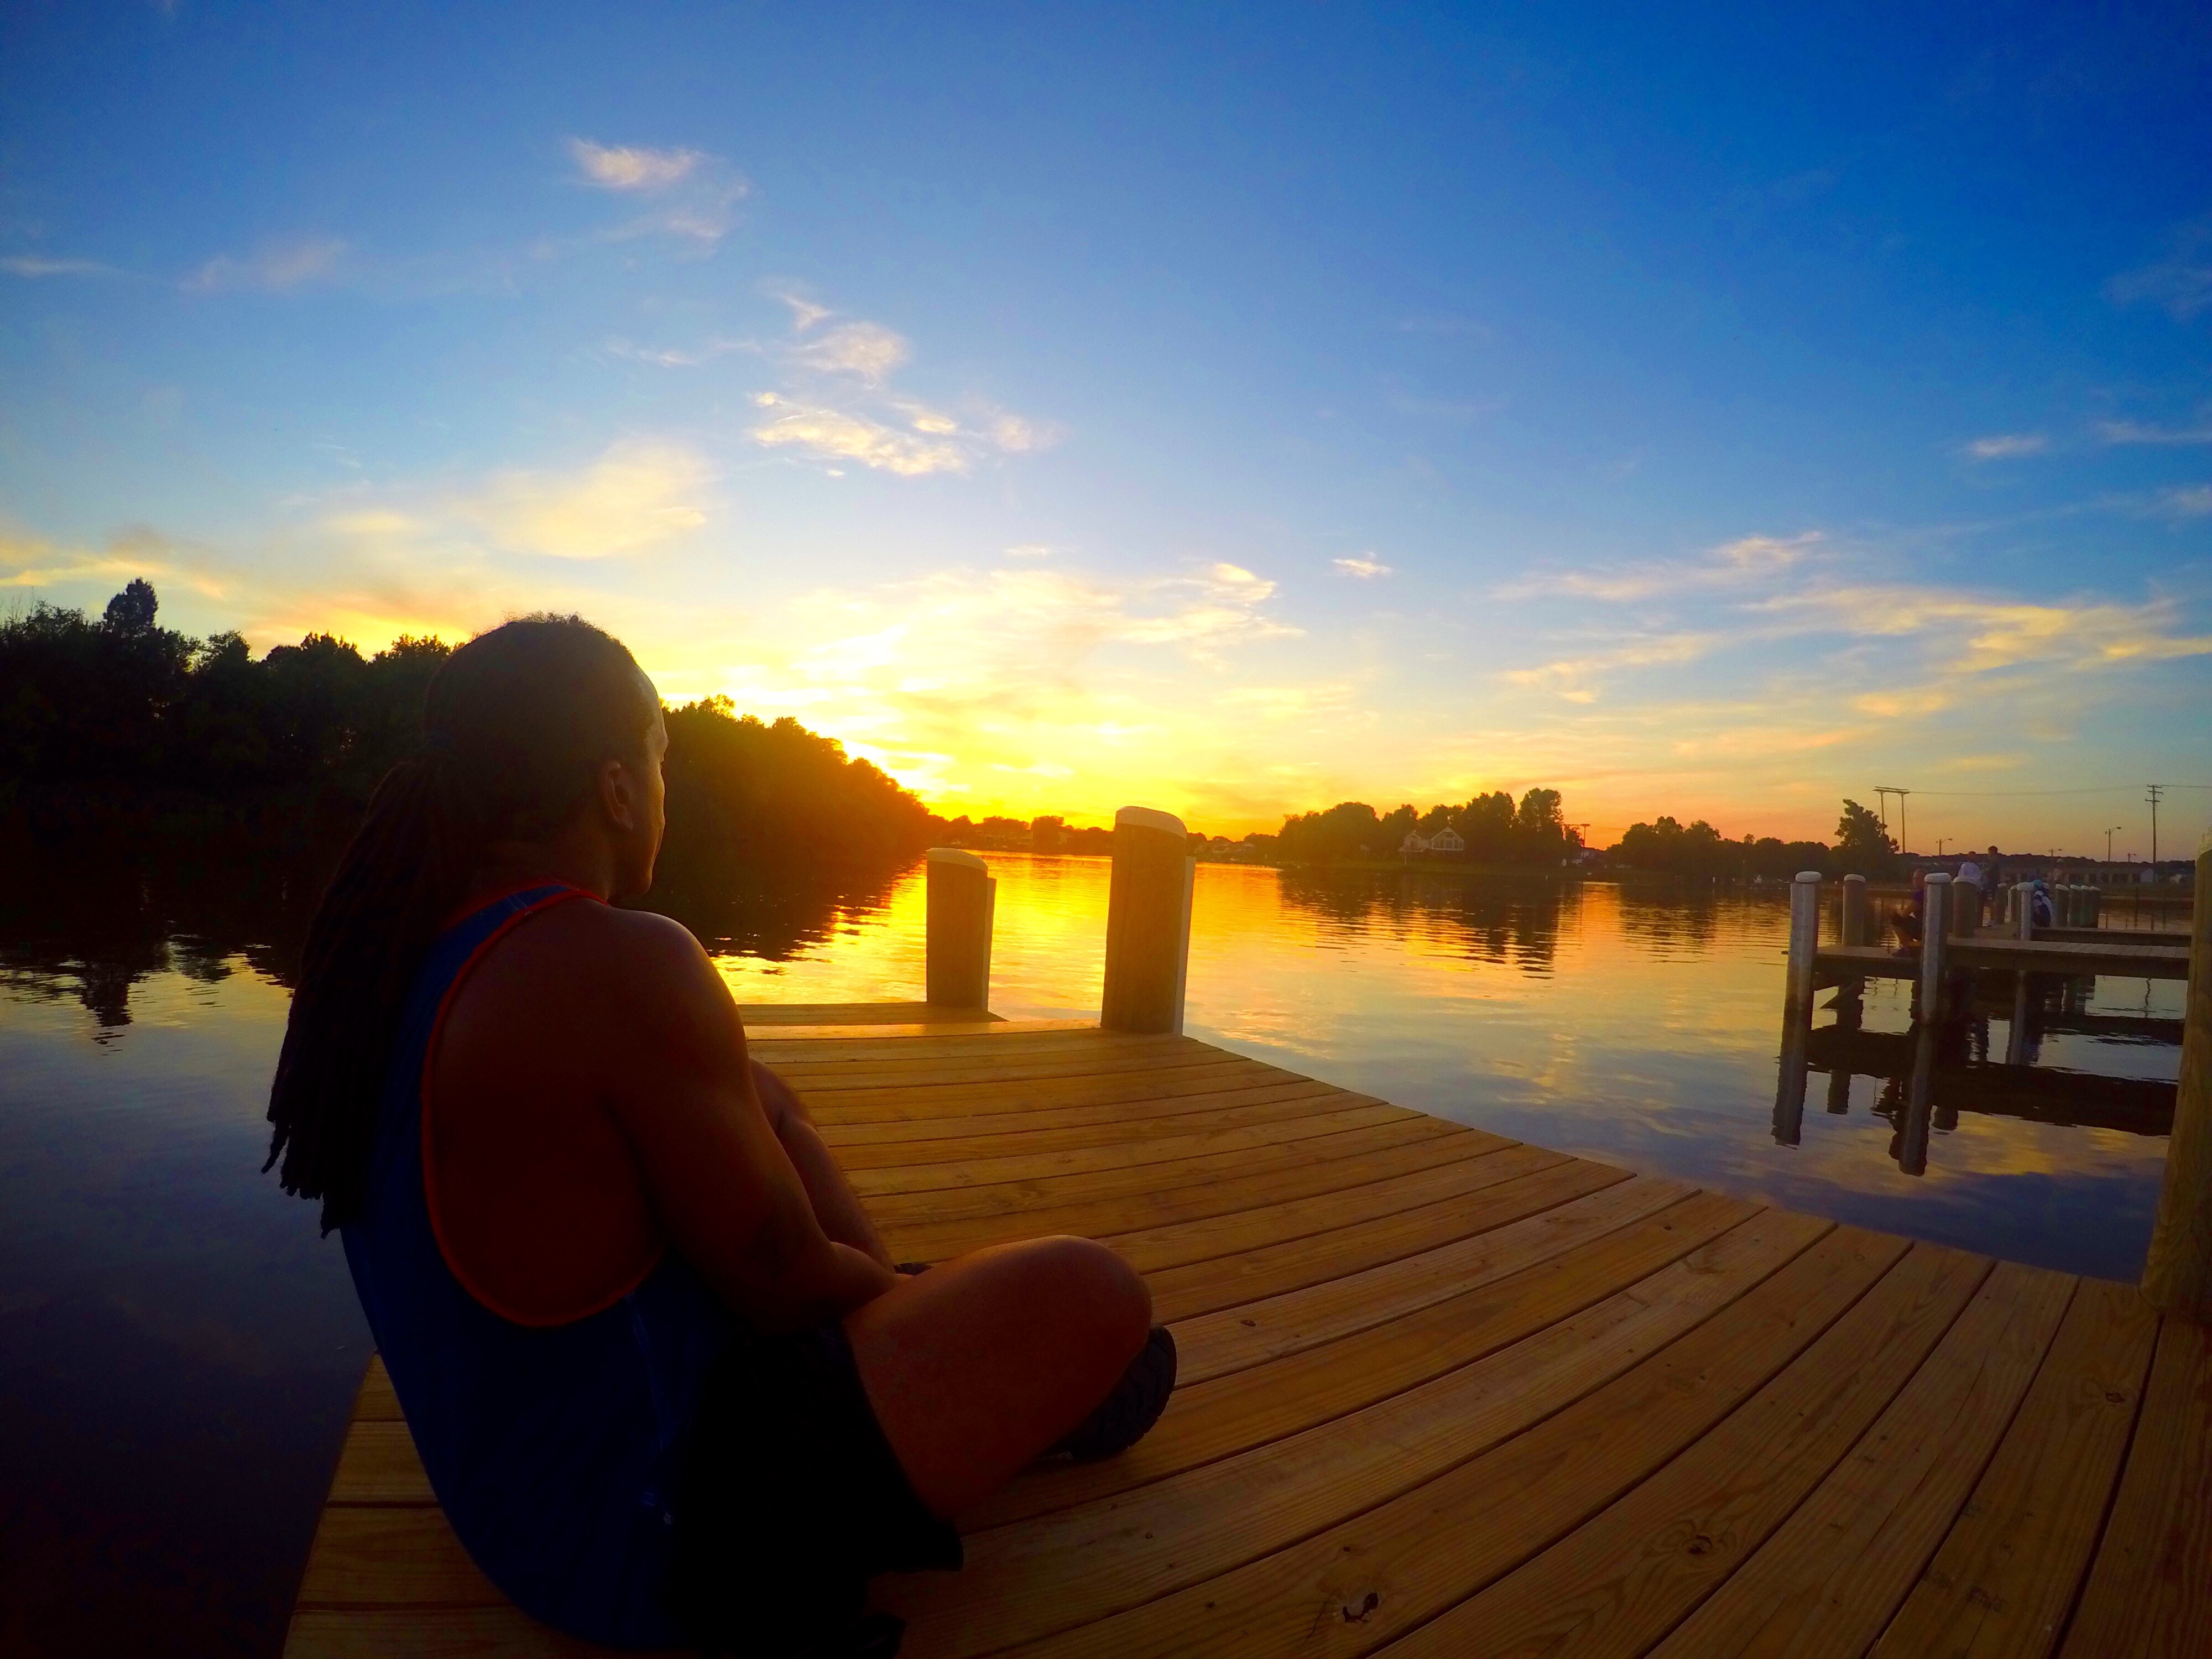
beach, sea, sunrise, sunset, sunlight, morning, vacation, dusk, evening